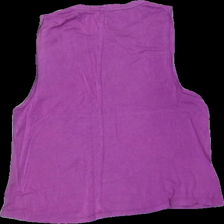
View: back
Type: Tank top
Category: Ladies
Brand: Not in the list
Brand text on label: new apparel
Colors: Purple
Material: 100% visc
Cut: Regular
Size: S
Season: All
Price range: <50
Recommended usage: Export